Robert Paul (banker)

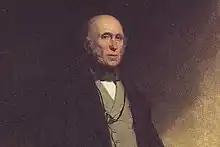
Robert Paul of the Commercial Bank of Scotland

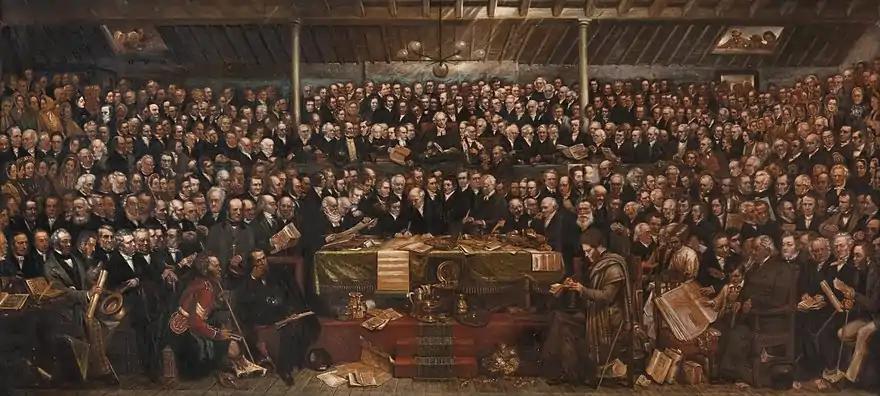
Paul is depicted in the Disruption painting. NatWest's website says "Of the figures seated around the table at the centre of the composition, Robert Paul is third from the right."

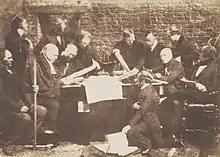
Free Church Committee. Possibly Sergeant Mackenzie, unknown man, Patrick Clason, James Crawford, William Fraser, possibly Rev. John Jeffray, W.G. Clark (kneeling) unknown man, Robert Paul, unknown man and Archibald Bonar

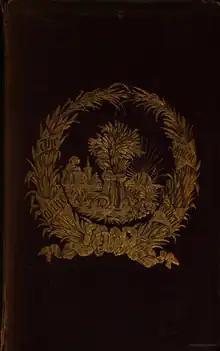
The Finest of the Wheat - by Robert Paul

Robert Paul was a Scottish banker and church elder that was director of the Commercial Bank of Scotland.